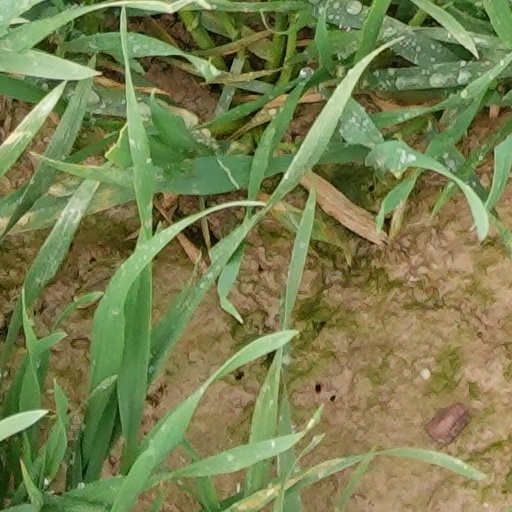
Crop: wheat